Izumi Station (Fukushima)

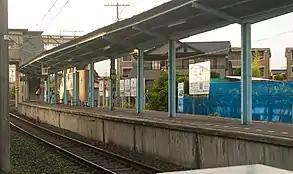
Izumi Station's platform

Izumi Station has one island platform with an elevated station building serving as a footbridge. Formerly a staffed station, it is now unstaffed. It is also the only station on the Iizaka Line that utilizes a bridge overpass over the tracks. Inside, there is a proof-of-departure ticket machine, a bench, and a beverage vending machine.